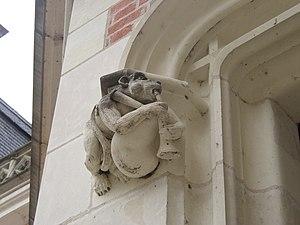
Présent sur la façade de l'aile Louis XII dans la cour du château This building is classé au titre des Monuments Historiques. It is indexed in the Base Mérimée, a database of architectural heritage maintained by the French Ministry of Culture,
Formant la transition entre l'art gothique et la Première Renaissance, le style Louis XII est le résultat des guerres d'Italie de Charles VIII et de Louis XII mettant alors la France en rapport direct avec la Renaissance artistique italienne. D'une façon générale, la structure reste française, seul le décor change et devient italien.